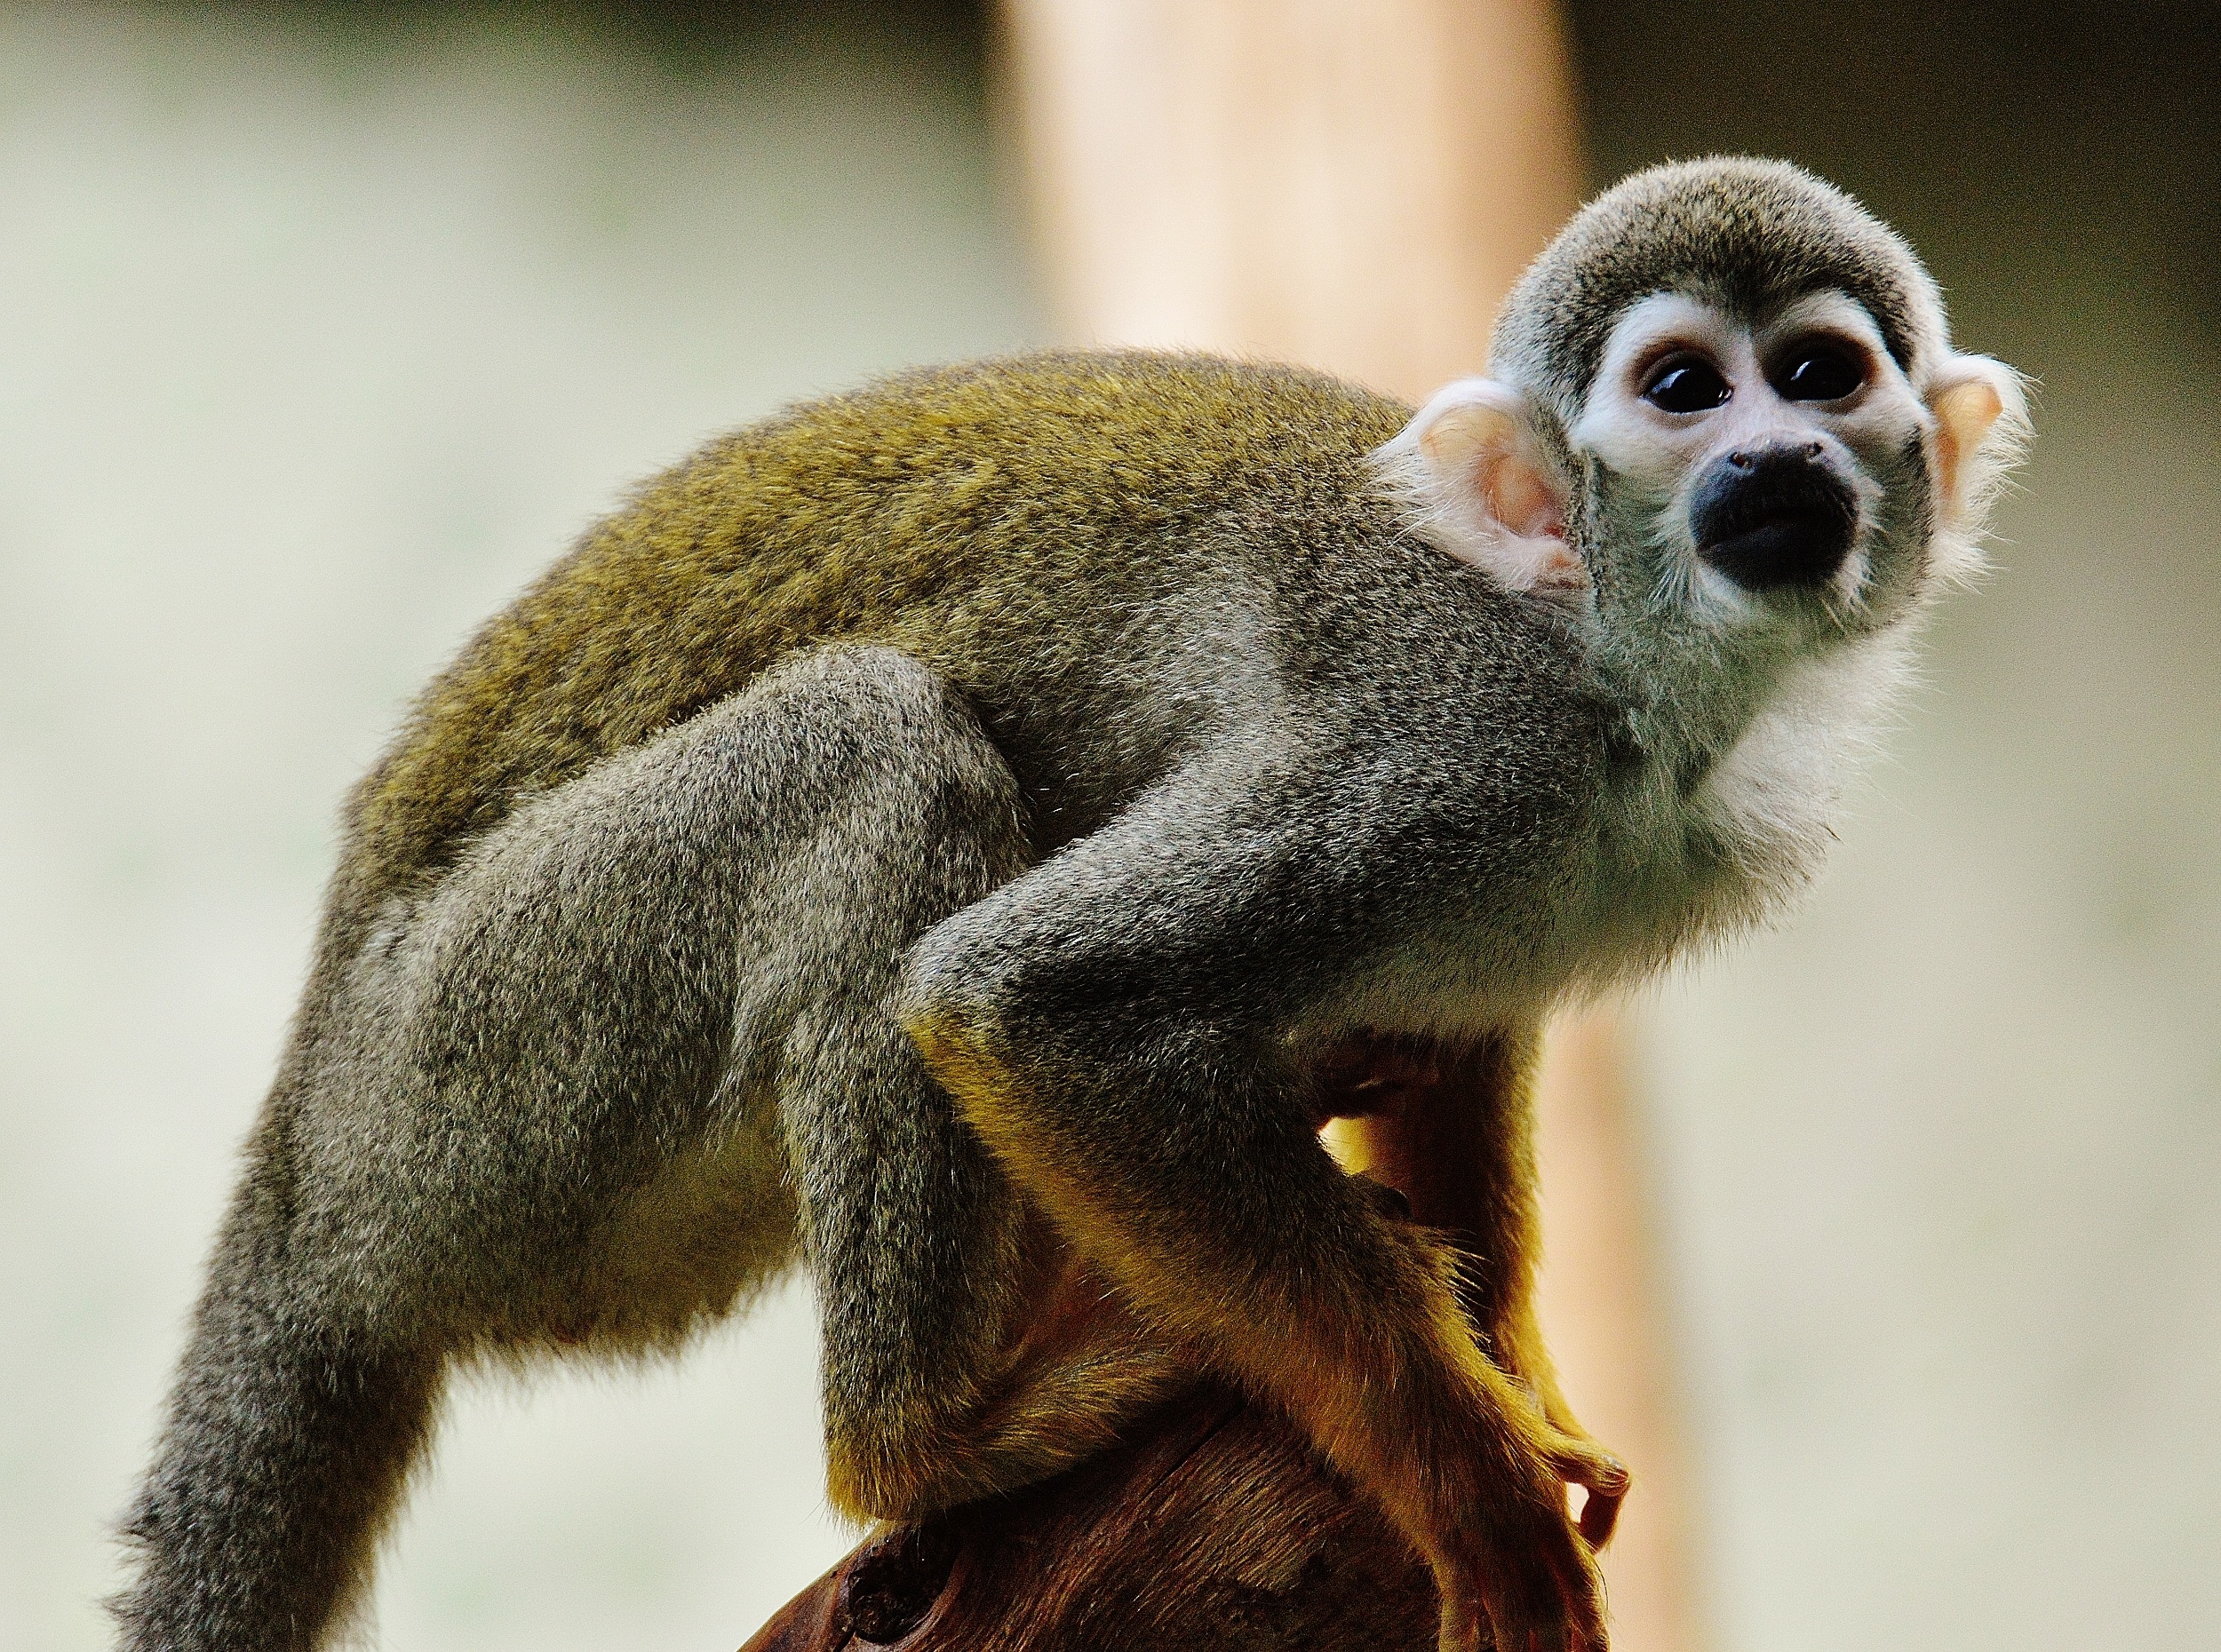
nature, animal, wildlife, zoo, fur, mammal, monkey, fauna, primate, squirrel monkey, cool image, snout, cool photo, munich, organism, old world monkey, spider monkey, monkey portrait, tierpark hellabrunn, new world monkey, terrestrial animal